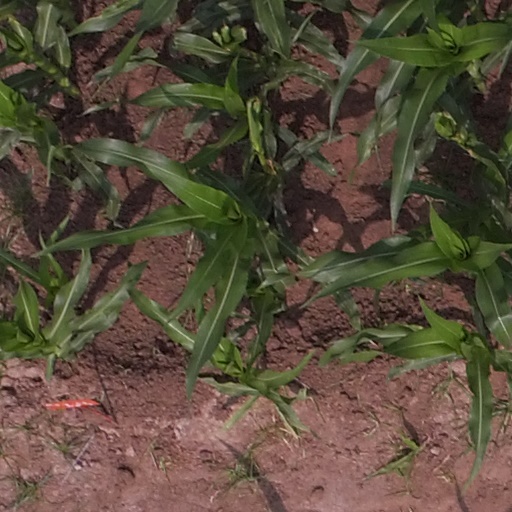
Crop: maize; corn